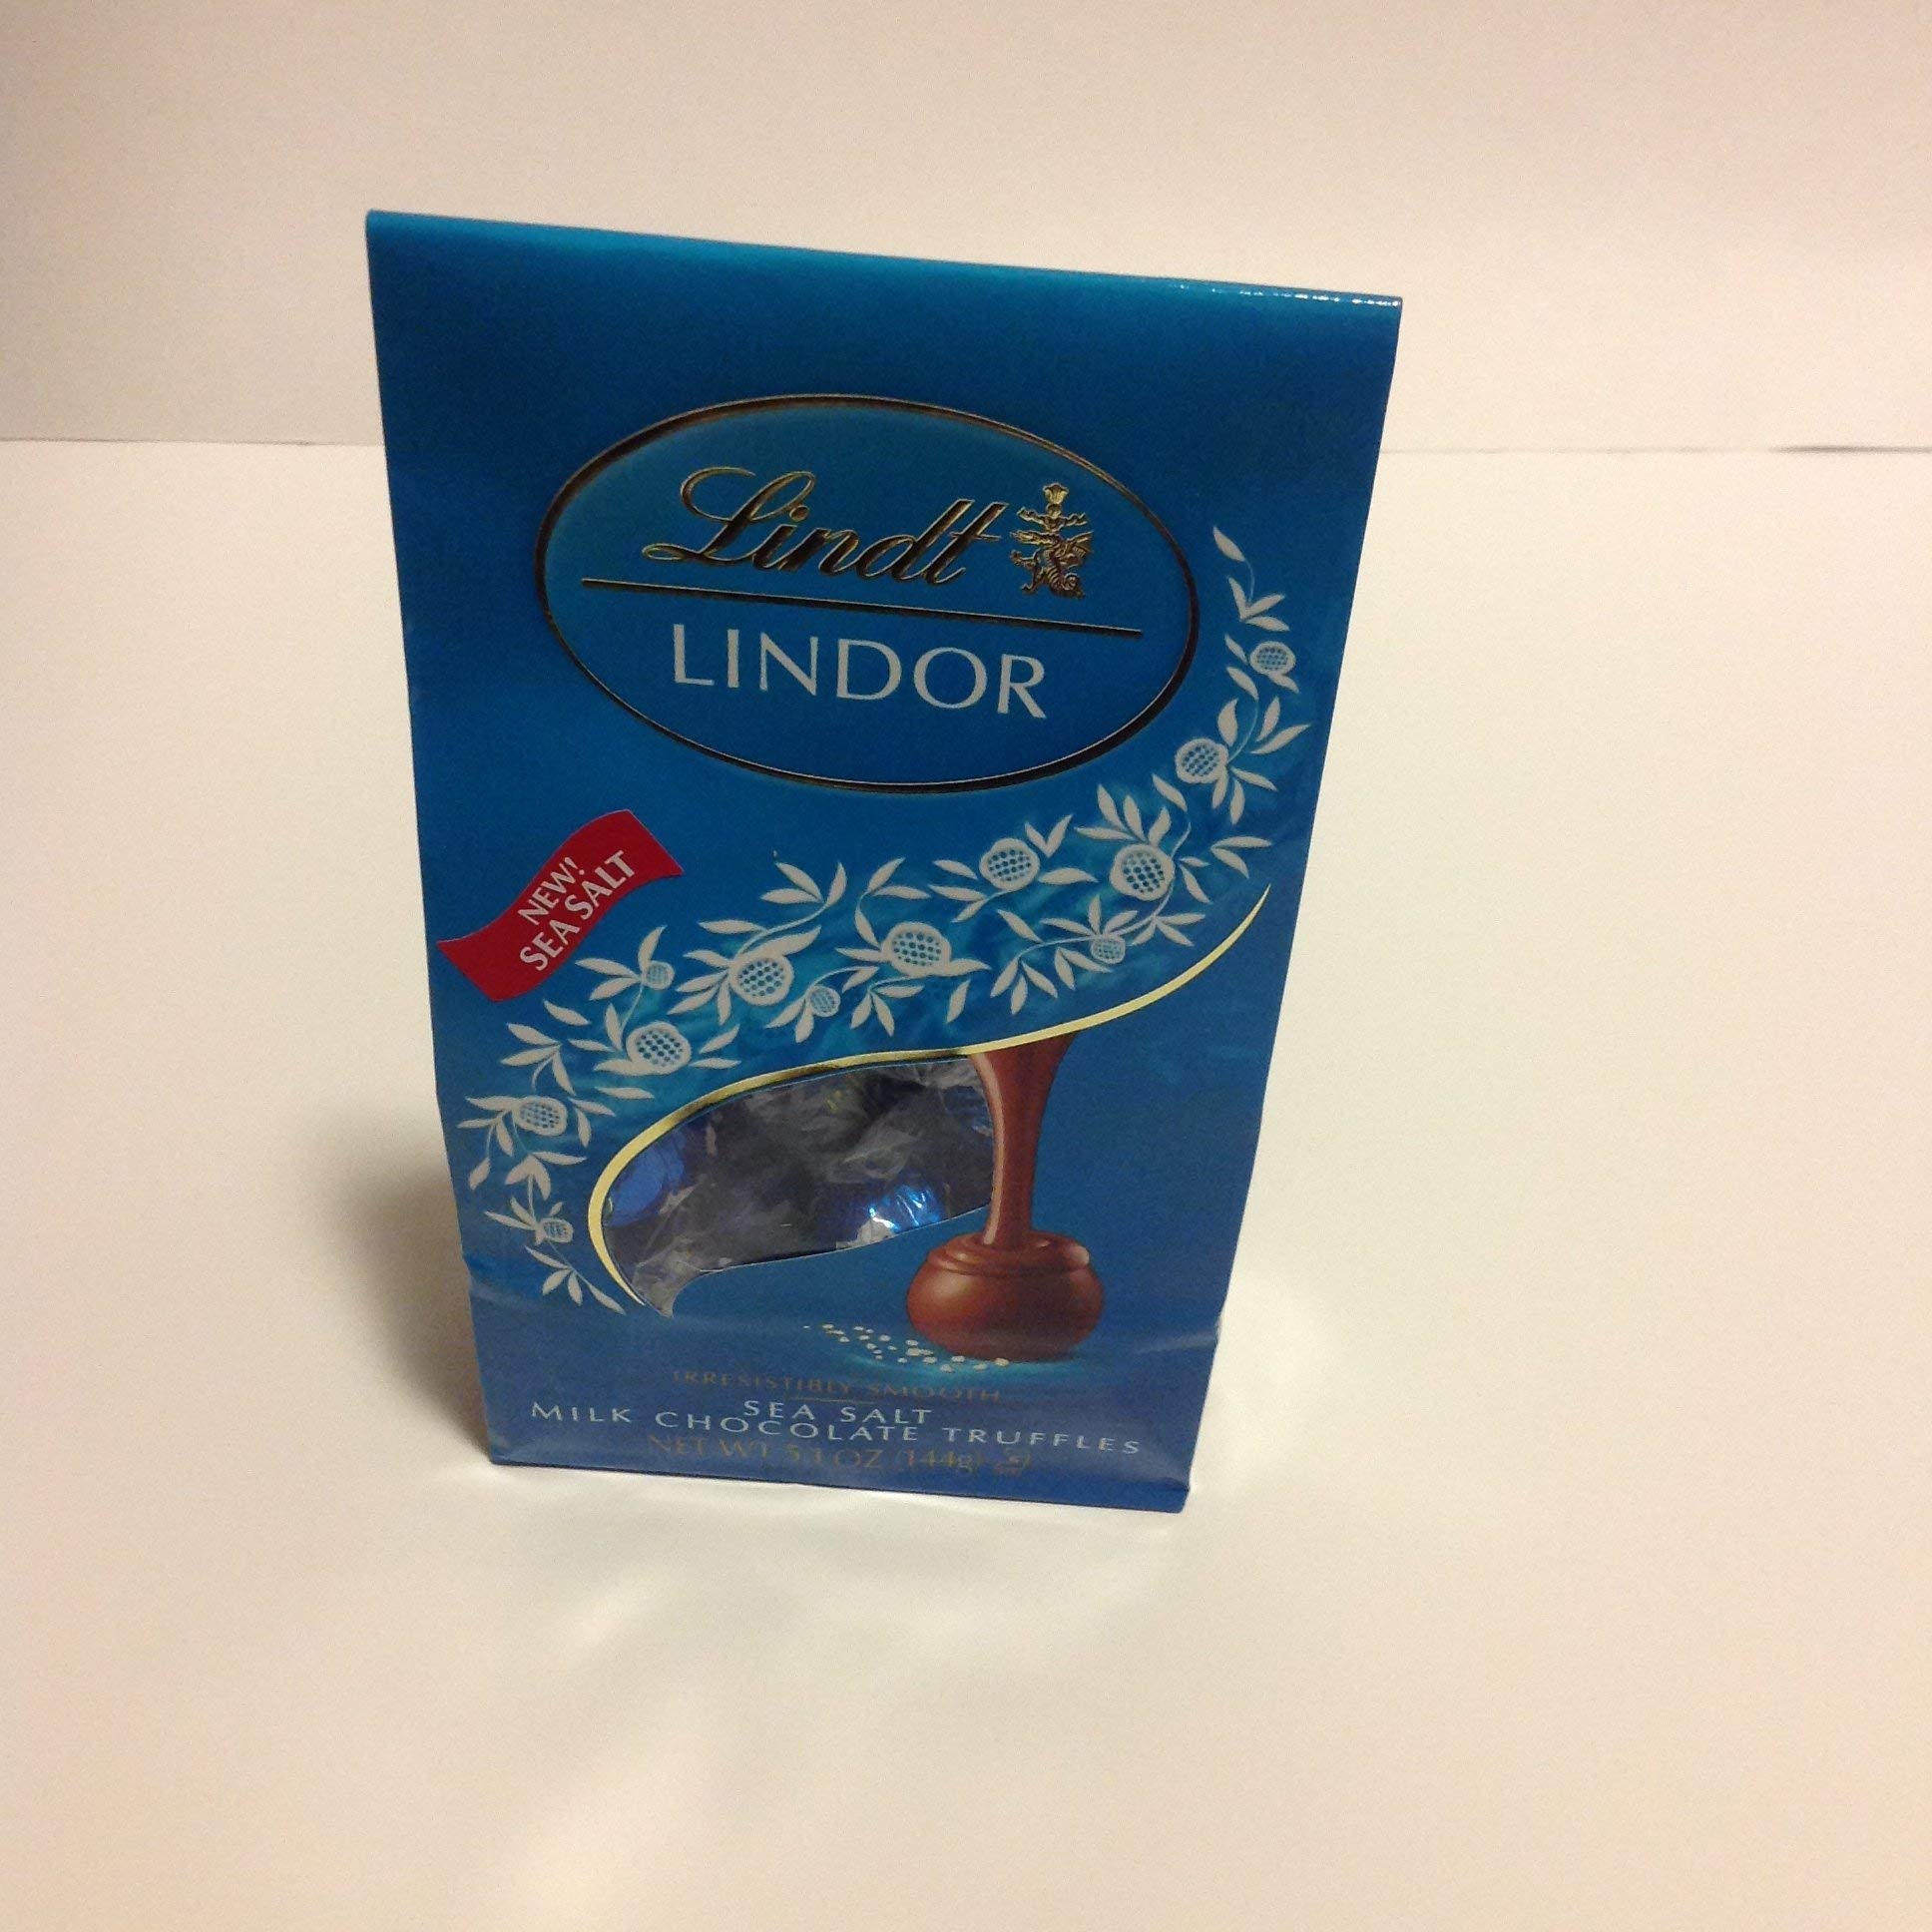
Item Name: Lindt Lindor Milk Chocolate Truffles Sea Salt 5.1oz(144g)
Bullet Point: Lindt Lindor Sea Salt Milk Chocolate Truffles
Value: 5.1
Unit: Ounce

Price: 6.44